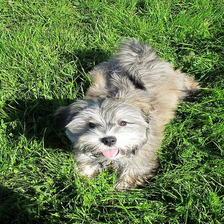
Species: dog
Breed: havanese